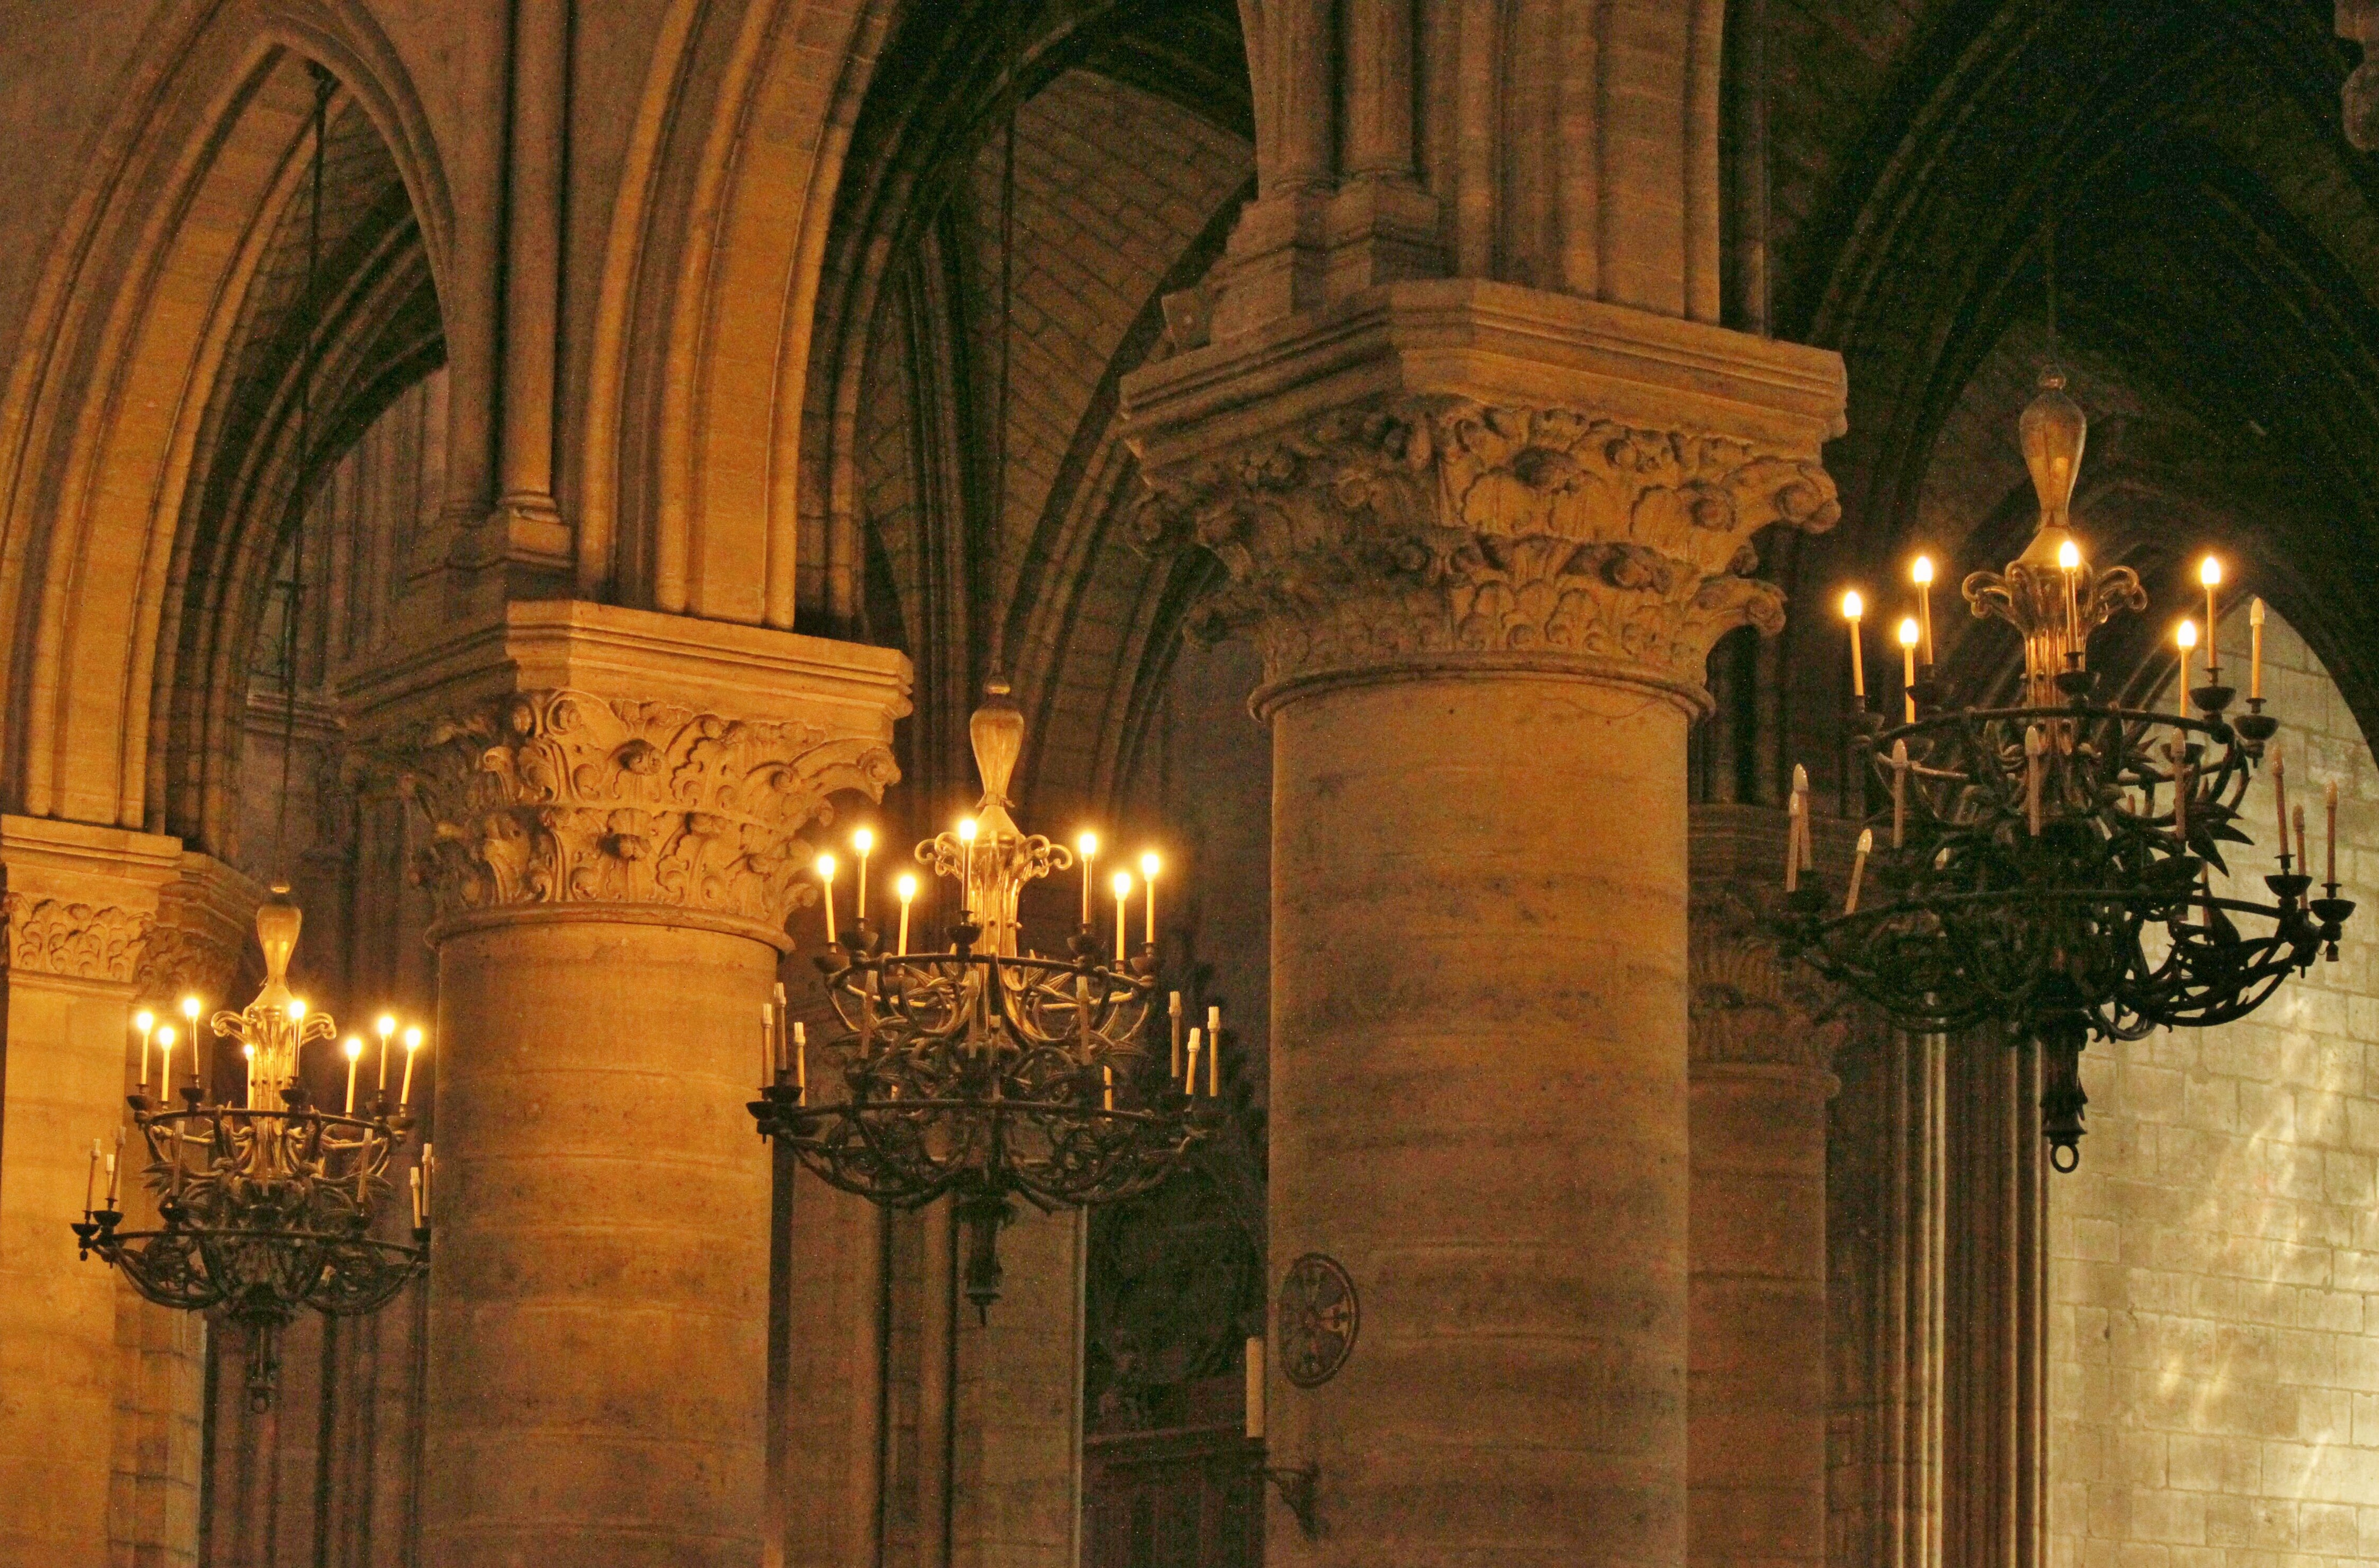
light, architecture, building, palace, atmosphere, arch, pillar, high, church, cathedral, chapel, lamp, lighting, place of worship, ornament, lights, altar, bulbs, arches, monastery, synagogue, christianity, arcade, decorated, chandelier, basilica, arcades, mood, historically, stucco, columnar, crypt, atmospheric, incidence of light, room lighting, round arch, stuetztpfeiler, ancient history, hanging lamps, stone pillars, stone steles